Through the Looking-Glass

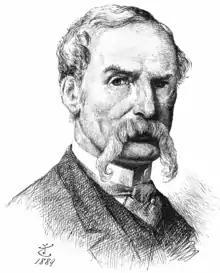
middle-aged white man with full head of grey hair and large grey walrus moustache

Although by 1871 Lewis Carroll had published several books and papers under his real name – Charles Lutwidge Dodgson – they had all been scholarly works about mathematics, on which he lectured at the University of Oxford. Under his pseudonym he had published "Alice's Adventures in Wonderland" (1865), the work for which he was known to the wider public. That book was greatly different from much Victorian literature for children, which was frequently didactic and moralistic, sometimes displaying religious fervour and emphasising human sinfulness. "The Oxford Companion to English Literature" describes Carroll's book as "a landmark 'nonsense' text, liberating children from didactic fiction". A reviewer at the time of publication commented that the book "has no moral, and does not teach anything. It is without any of that bitter foundation which some people imagine ought to be at the bottom of all children’s books". Another wrote, "If there be such a thing as perfection in children’s tales, we should be tempted to say that Mr Carroll had reached it". The book sold in large numbers, and within a year of its publication Carroll was contemplating a sequel.